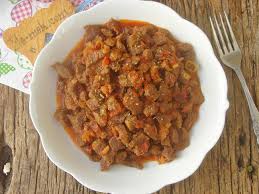
Yemek: et_sote